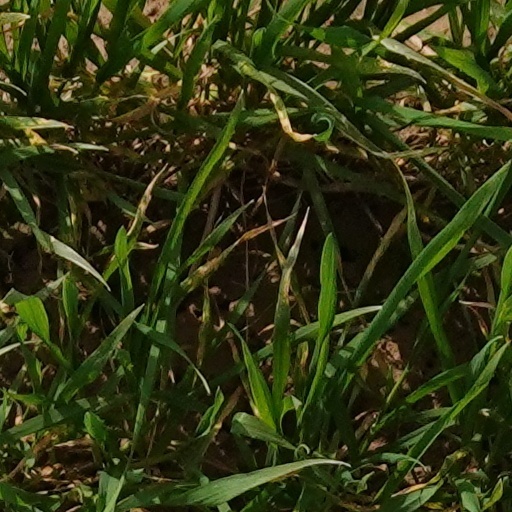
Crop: wheat